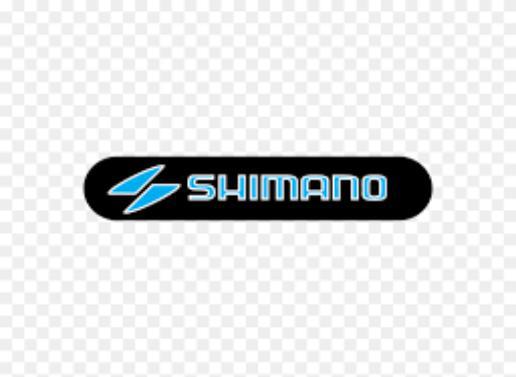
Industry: Others